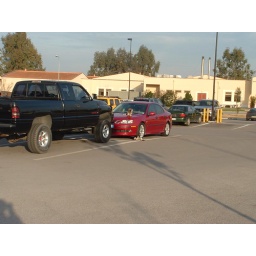
KittiesKitties just hangin out on a car in the exchange parking lot, there are lot of stray cats here.